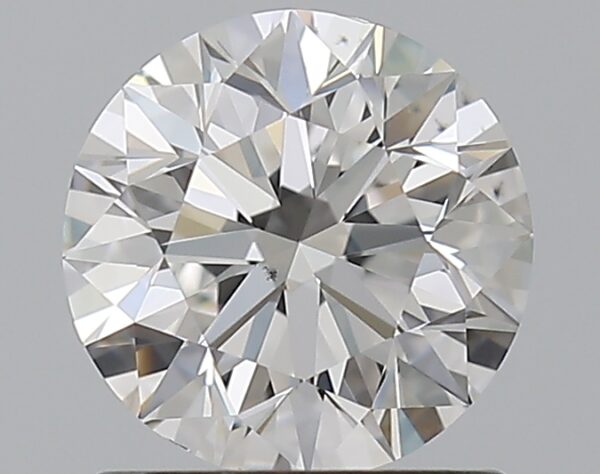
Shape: round
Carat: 1
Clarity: VS2
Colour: F
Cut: EX
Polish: EX
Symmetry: EX
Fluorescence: F
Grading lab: GIA
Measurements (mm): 6.29 x 6.33 x 4.01